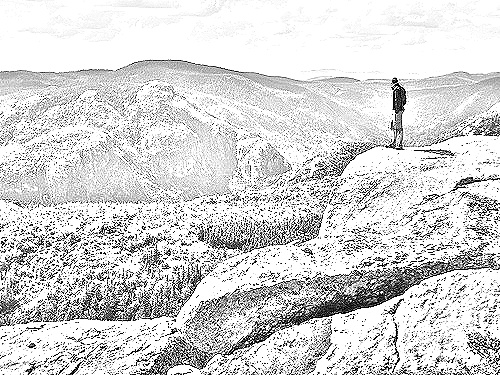
Portrait style: Sketch Portrait